Herbert Spohn

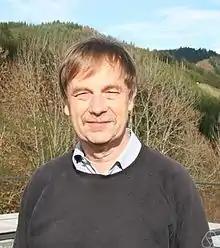
Spohn at Oberwolfach, 2010

Herbert Spohn (born 1 November 1946) is a German mathematician and mathematical physicist working in kinetic equations, dynamics of stochastic particle systems, hydrodynamic limit, kinetics of growth processes, disordered systems, open quantum systems, dynamics of charged particles coupled to their radiation field, Schrödinger operators, functional integration and stochastic analysis.